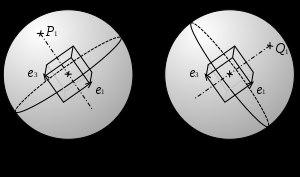
La figure de pôles est une manière de représenter les orientations dans l'espace.